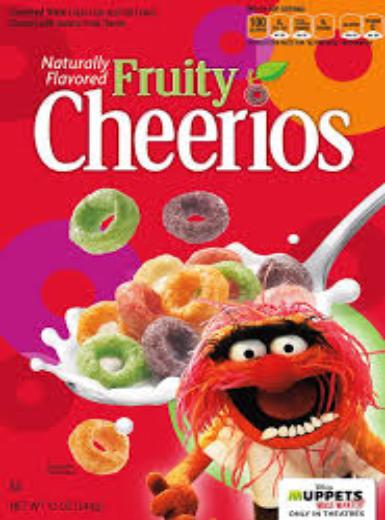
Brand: Fruity Cheerios
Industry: Food